United Kingdom of Great Britain and Ireland

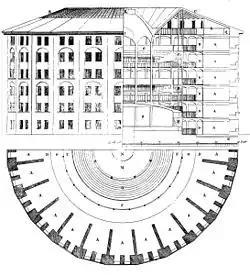
Jeremy Bentham's panopticon prison (1791 drawing by Willey Reveley)

Earl Grey, prime minister from 1830 to 1834, and his rejuvenated Whig Party enacted a series of major reforms: the poor law was updated, child labour restricted and, most important, the Reform Act 1832 refashioned the British electoral system. In 1832 Parliament abolished slavery in the Empire with the Slavery Abolition Act 1833. The government purchased all the slaves for £20,000,000 (the money went to rich plantation owners who mostly lived in England), and freed the slaves, most of whom were in the Caribbean sugar islands.